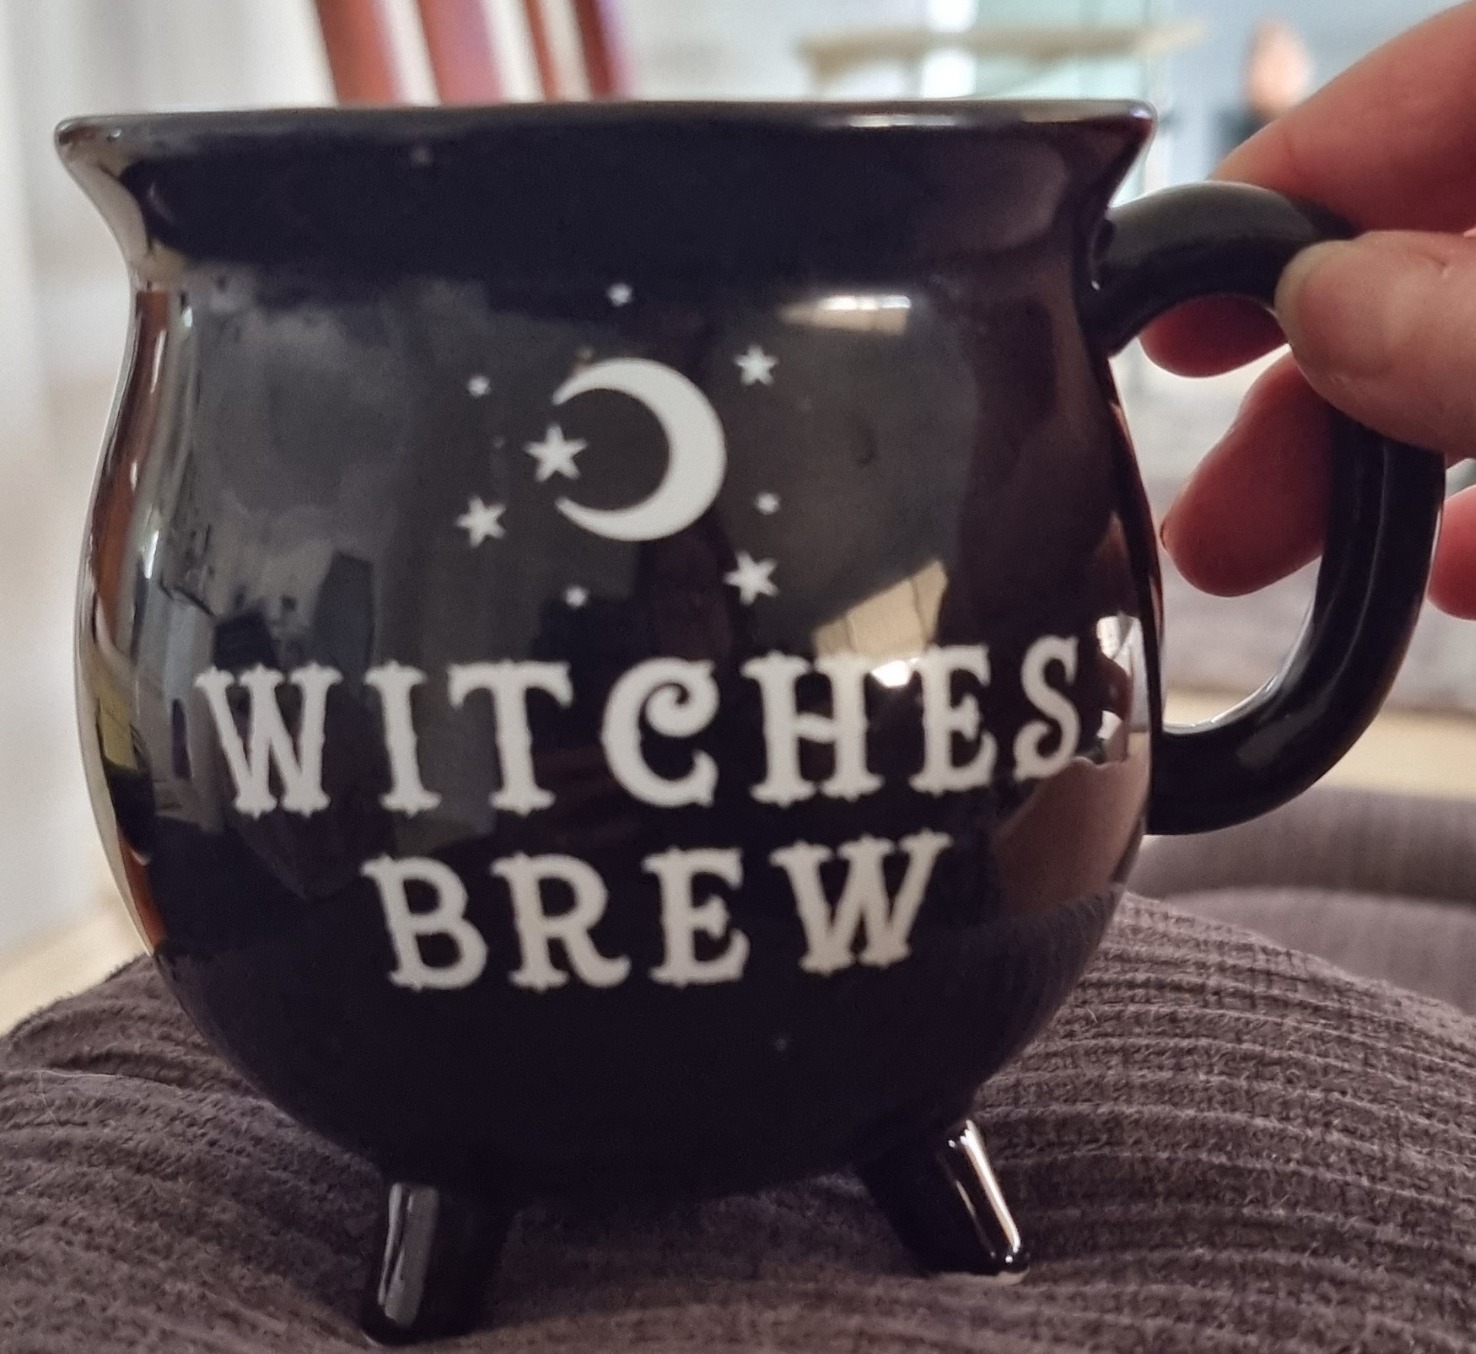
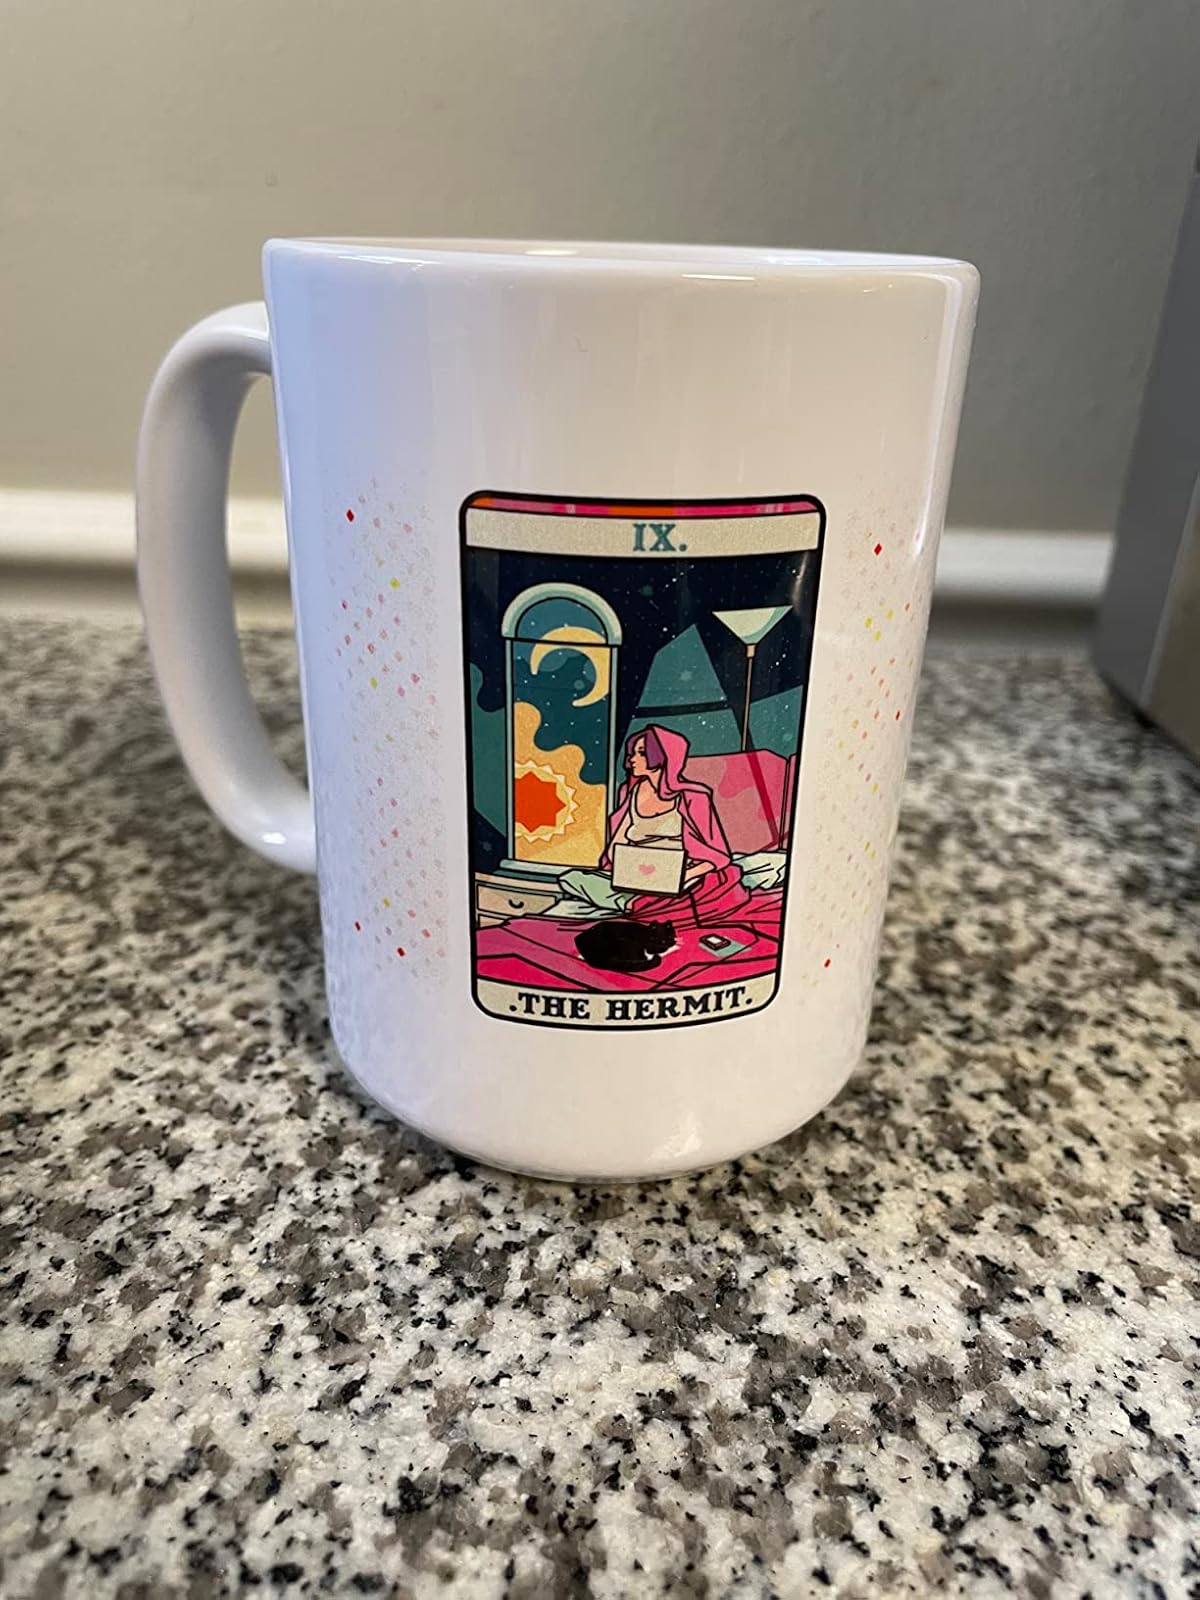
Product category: items_mug
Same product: no